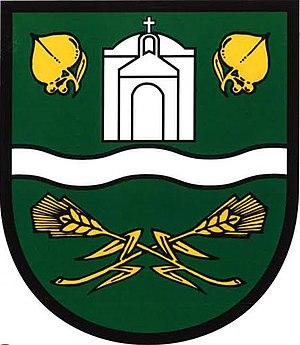
Krchleby est une commune du district de Nymburk, dans la région de Bohême-Centrale, en République tchèque. Sa population s'élevait à 734 habitants en 2020.